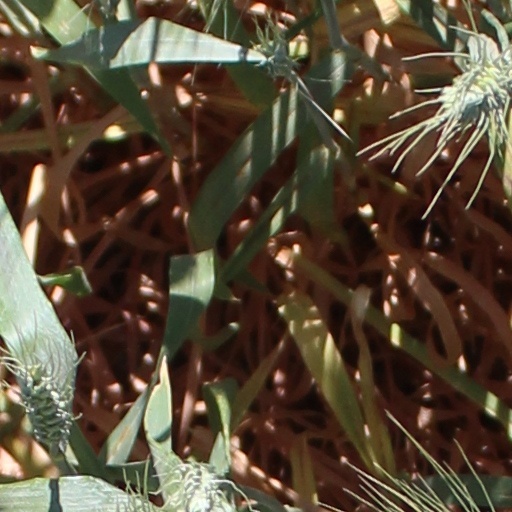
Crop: wheat